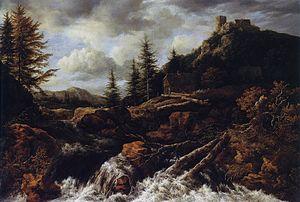
Jacob van Ruisdael est un peintre et graveur néerlandais, né à Haarlem vers 1628 et mort à Amsterdam le 10 mars 1682. Il est généralement considéré comme le peintre paysagiste le plus réputé du siècle d'or néerlandais, une période de grande opulence et d'accomplissement culturel au cours de laquelle la peinture hollandaise est devenue très populaire.